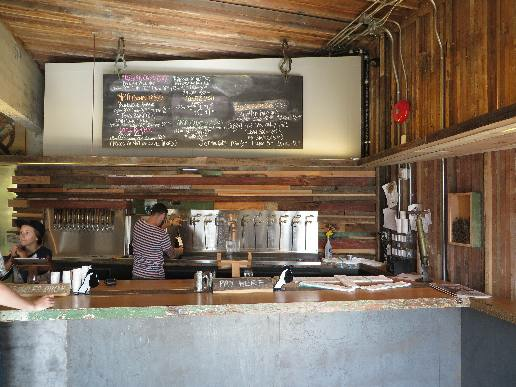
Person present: Yes